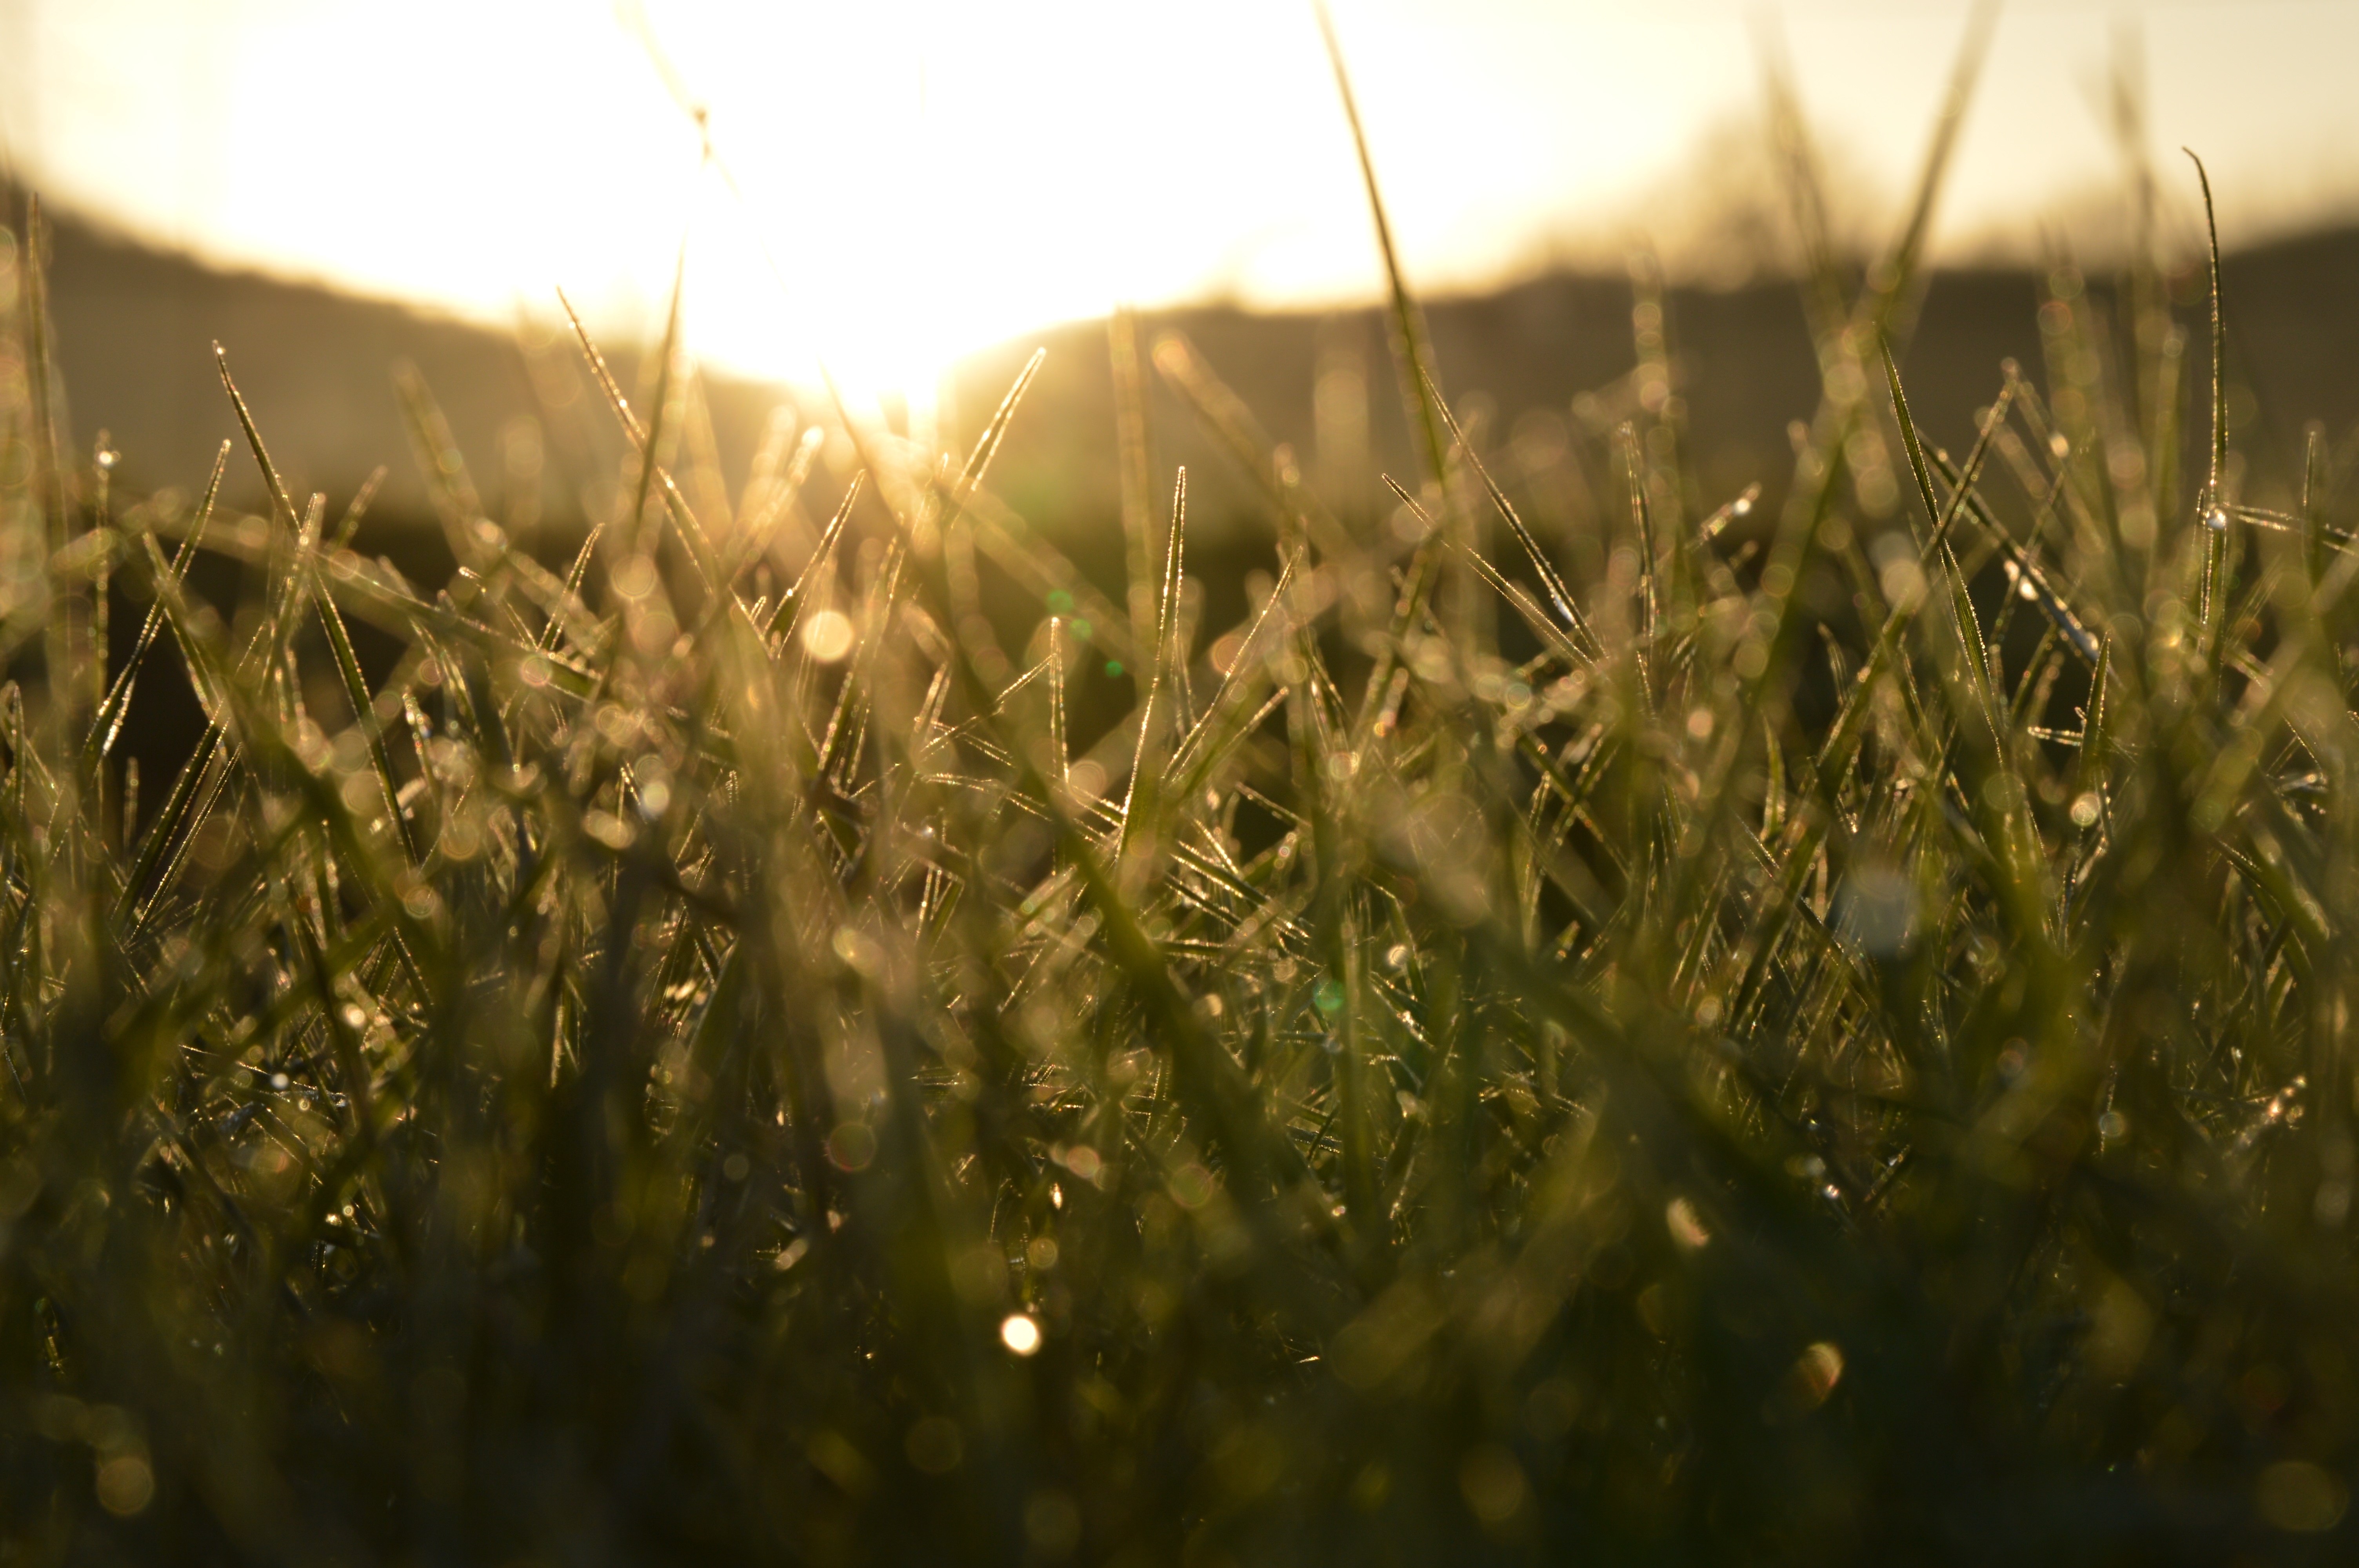
water, nature, grass, branch, dew, light, plant, sun, sunset, field, lawn, photography, meadow, sunlight, morning, leaf, flower, green, reflection, autumn, yellow, flora, season, close up, moisture, macro photography, flowering plant, grass family, land plant